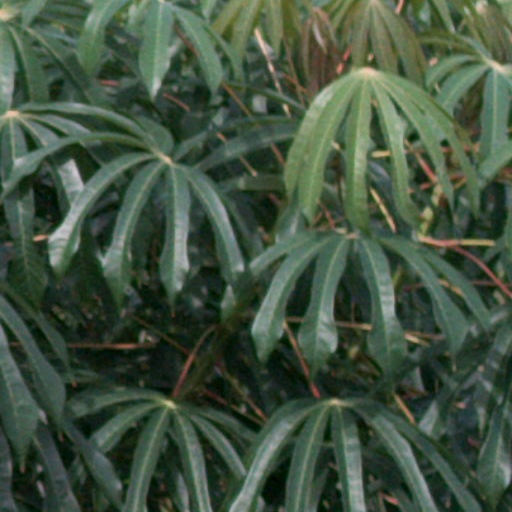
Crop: cassava